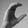
ASL letter: C